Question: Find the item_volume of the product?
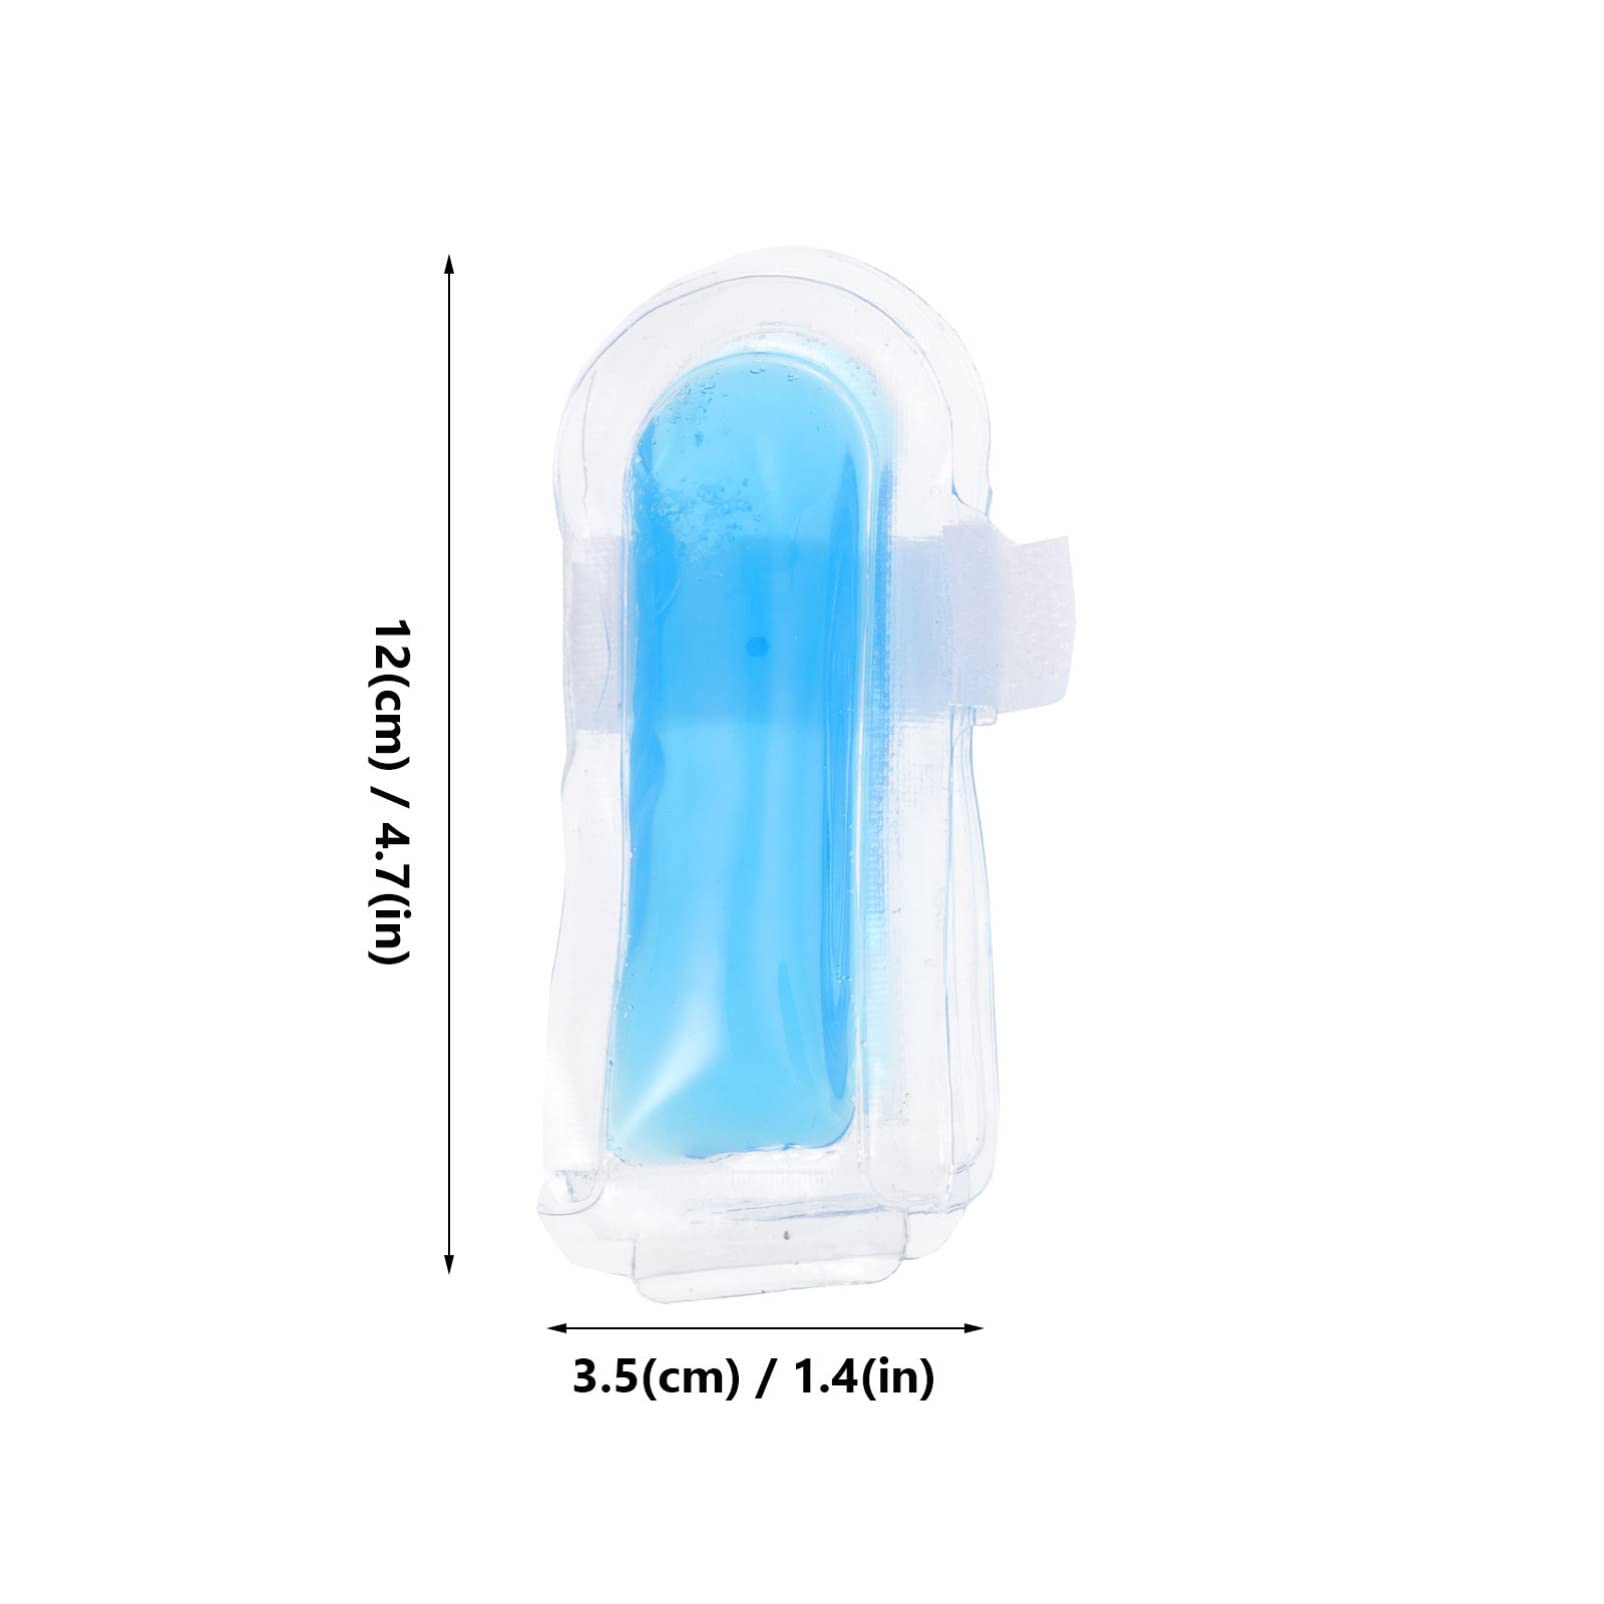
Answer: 1.4 cubic inch